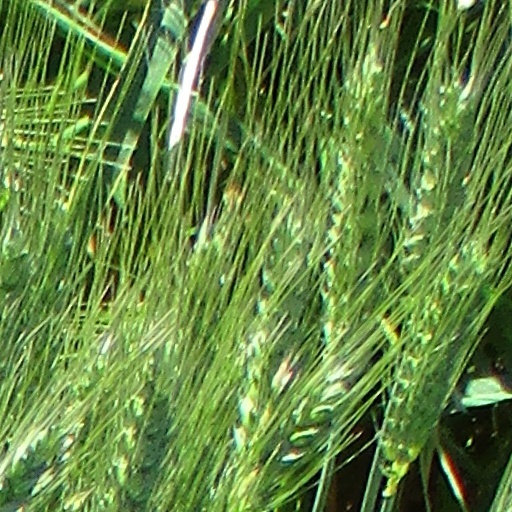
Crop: wheat